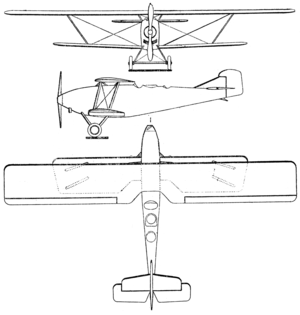
L'Amiot 122 est un bombardier français de l’entre-deux-guerres. Dernier bombardier biplan mis en service par l’armée de l'air, il est le seul modèle construit en série d’une famille de monomoteurs également connus pour avoir participé à plusieurs raids à longue distance.